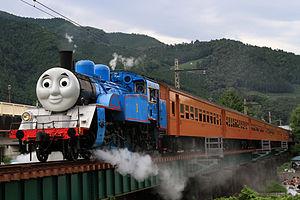
La Ōigawa Railway Co., Ltd., également appelée Daitetsu, est une compagnie de transport de passagers qui exploite deux lignes de chemin de fer dans la préfecture de Shizuoka, au Japon. C'est une filiale de la compagnie Meitetsu.
Thomas et ses amis est une série télévisée d'animation britannique, créée par Britt Allcroft d'après les livres de Wilbert Vere Awdry, et diffusée depuis le 9 octobre 1984 sur le réseau ITV.